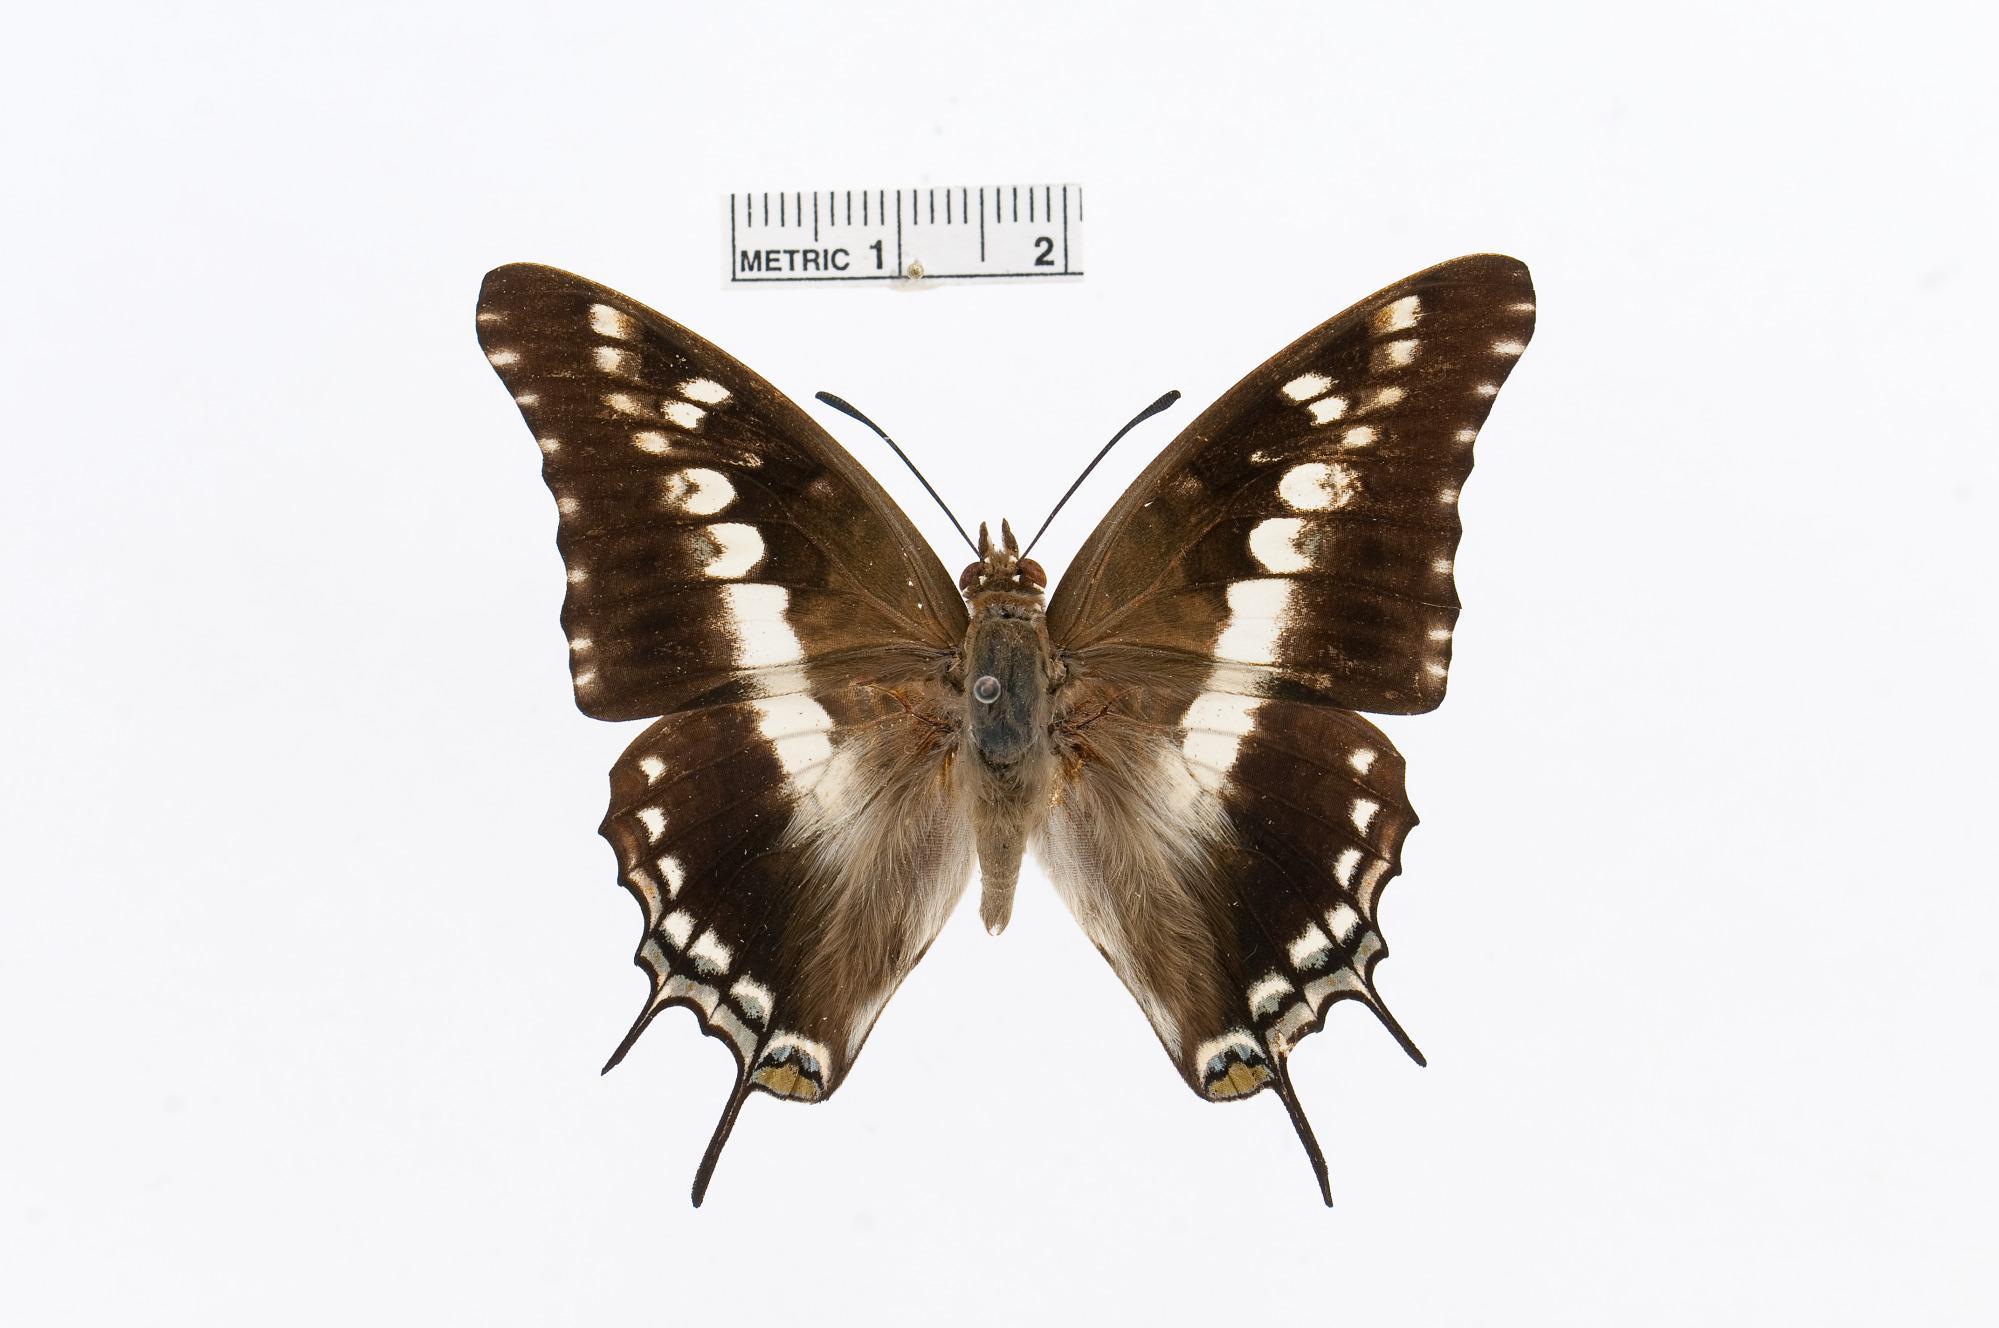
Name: Charaxes achaemenes
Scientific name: Charaxes achaemenes (Felder & Felder, 1867)
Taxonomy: Animalia, Arthropoda, Insecta, Lepidoptera, Nymphalidae, Charaxinae